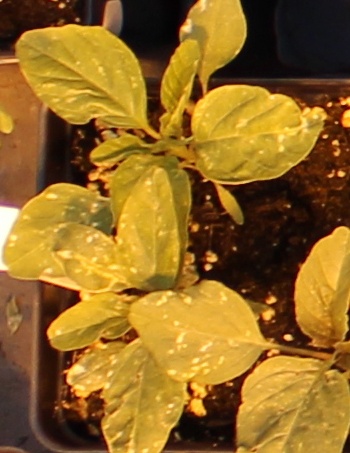
Label: Palmer Amaranth